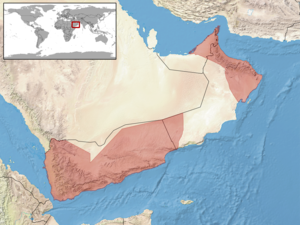
Trachydactylus spatalurus est une espèce de geckos de la famille des Gekkonidae.